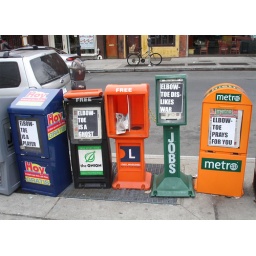
Words on paper pasted on newsstands by street artist ELBOW-TOE.